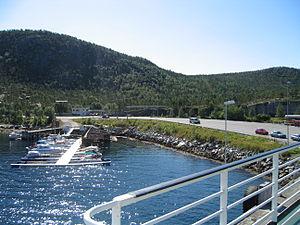
Skarberget est une localité du comté de Nordland, en Norvège.